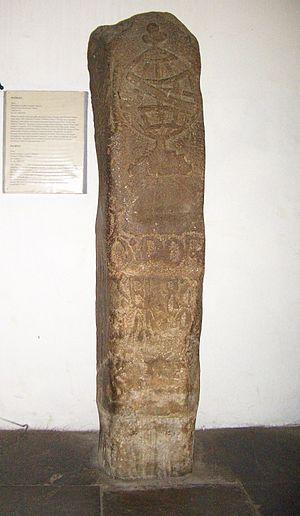
Un padrão est un « pilier de pierre surmonté d'une croix ou du blason portugais et comportant une inscription » utilisé par les navigateurs portugais lors des Grandes découvertes pour marquer les emplacements qu'ils découvraient. Le premier à en utiliser est Diogo Cão sur les ordres de Jean II en 1482 à l'embouchure du Zaïre. Bartolomeu Dias et Vasco de Gama en ont aussi fait usage.
Pajajaran est le nom d'un royaume dans l'ouest de Java. Sa capitale, Pakuan, se trouvait à l'emplacement de l'actuelle ville de Bogor, à 60 km au sud de Jakarta, en amont sur la rivière Ciliwung. Pajajaran est au cœur de l'identité des Sundanais de l'ouest de Java. Leur tradition date sa fondation en 1333.
Le Traité d'alliance luso-sundanais est un traité signé en 1522 à Kalapa, entre les Portugais de Malacca et le royaume hindouiste sundanais de Pajajaran.